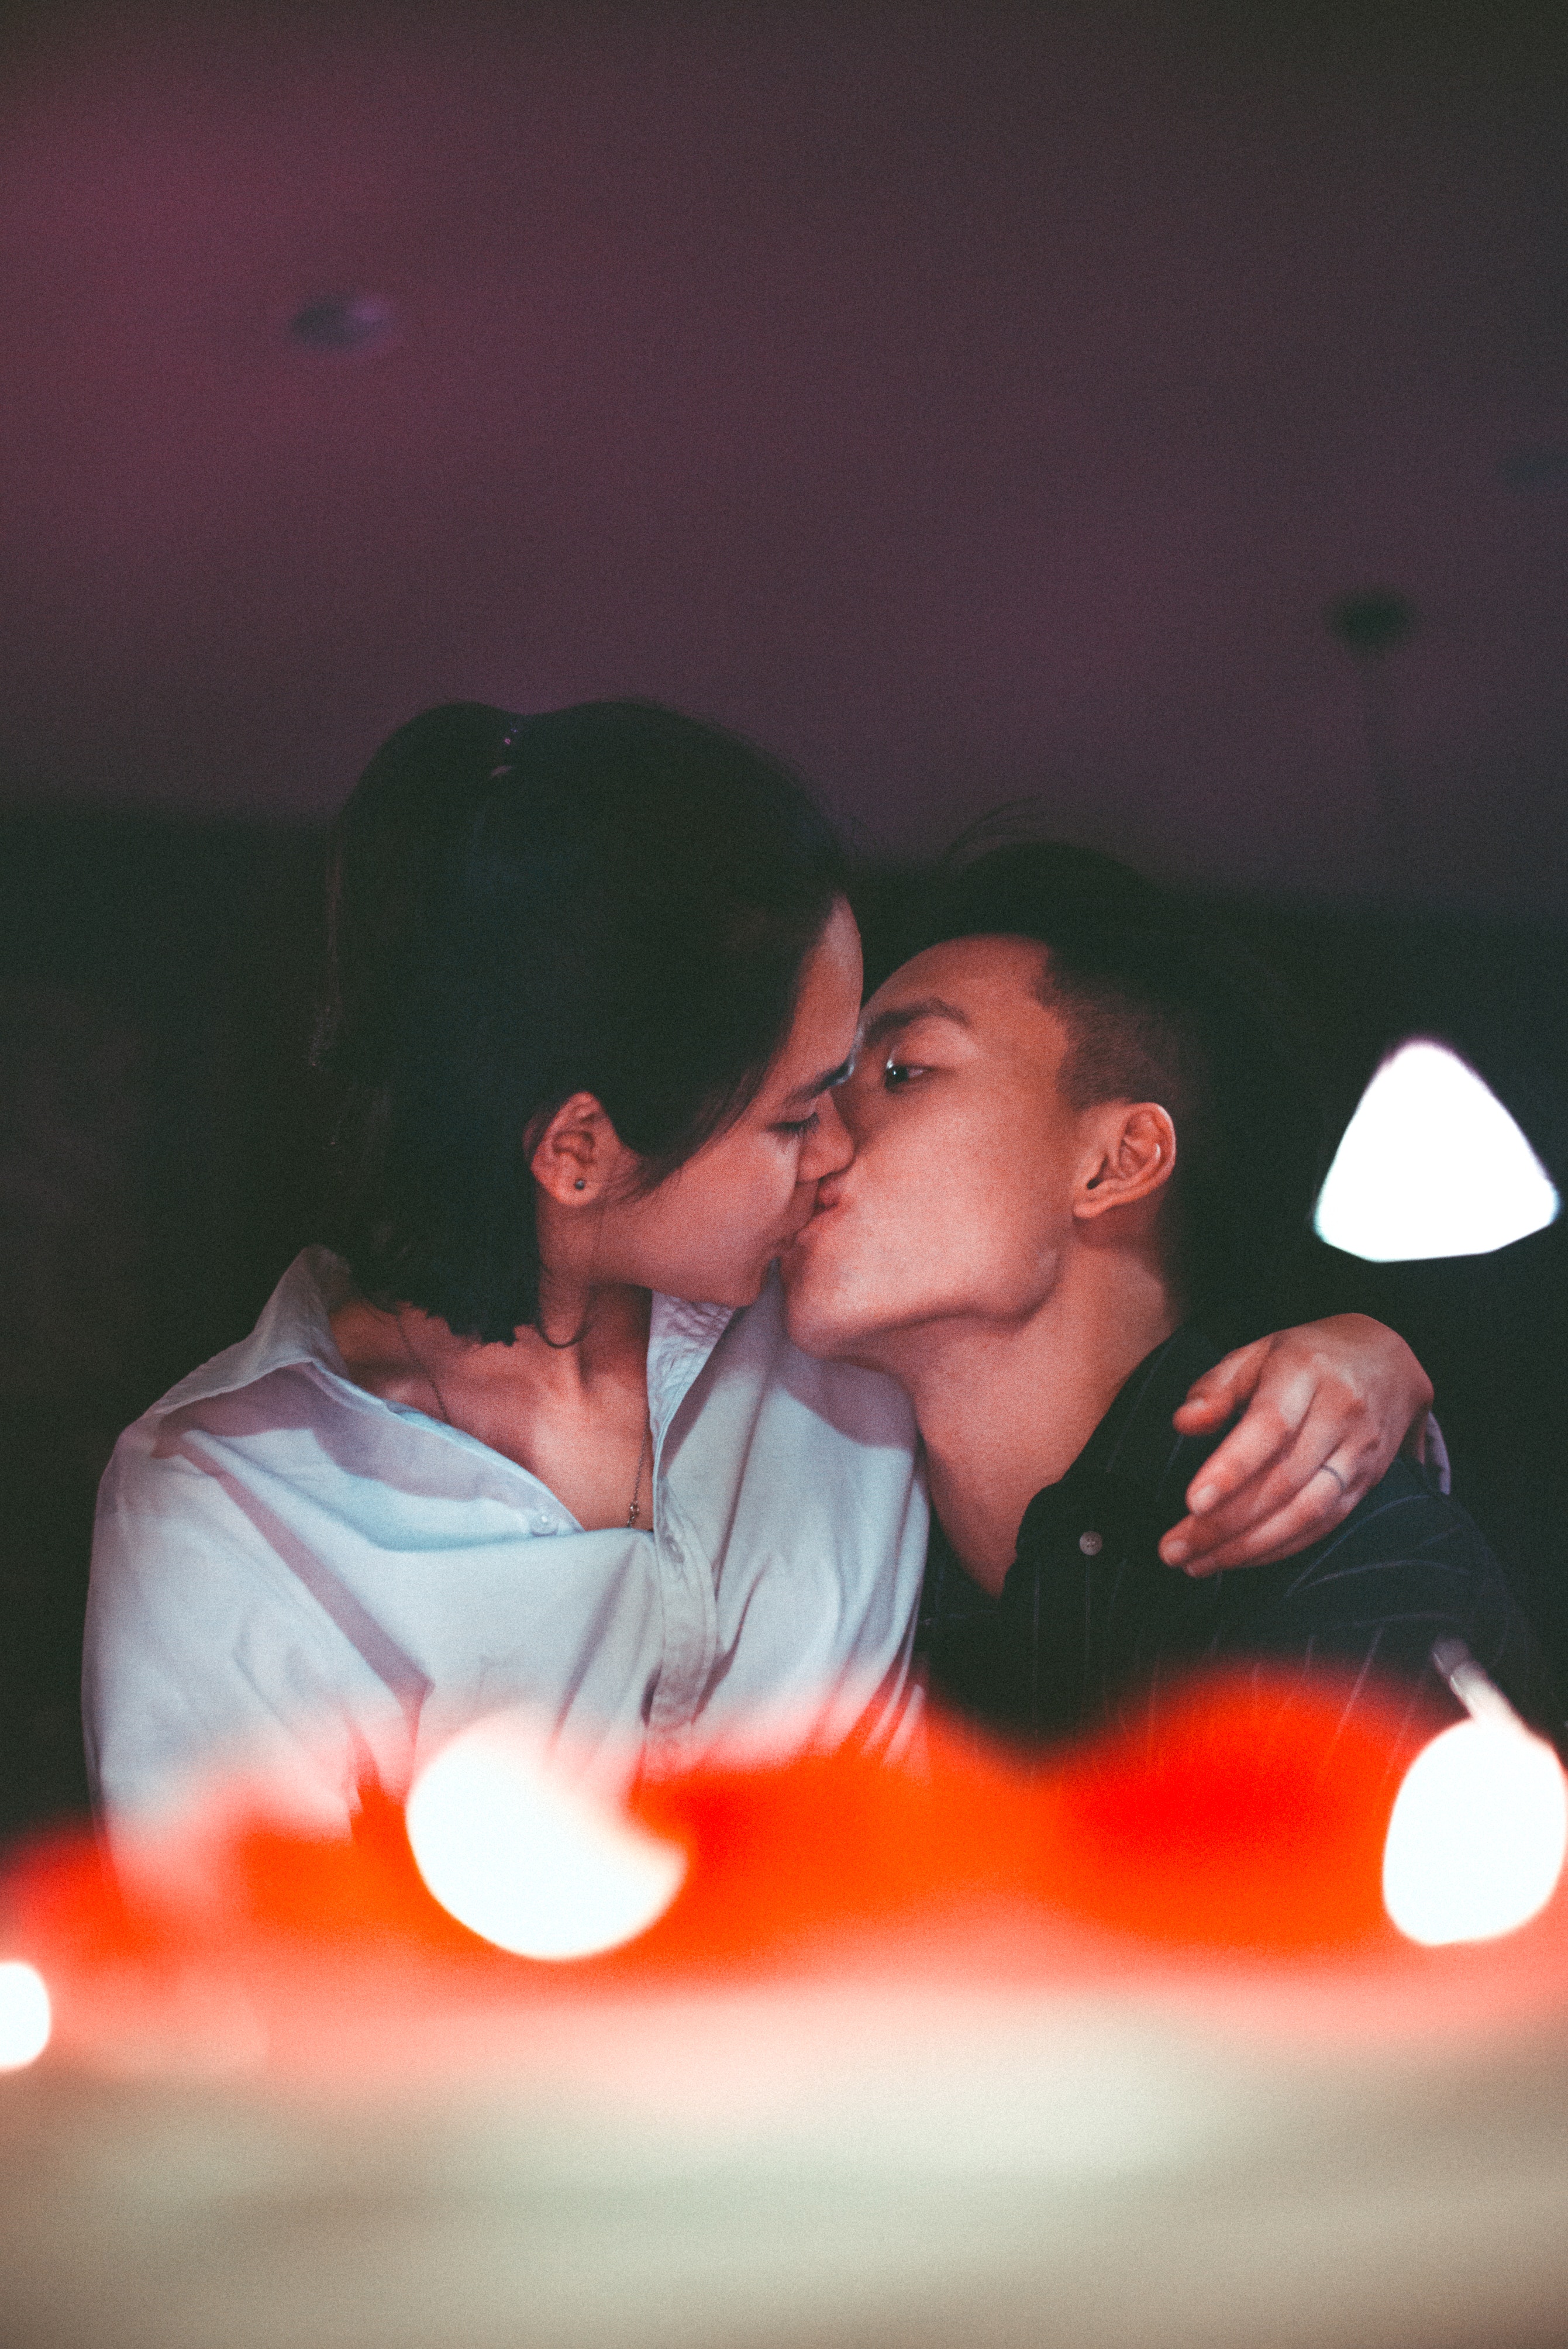
red, romance, interaction, cheek, love, fun, room, photography, black hair, kiss, night